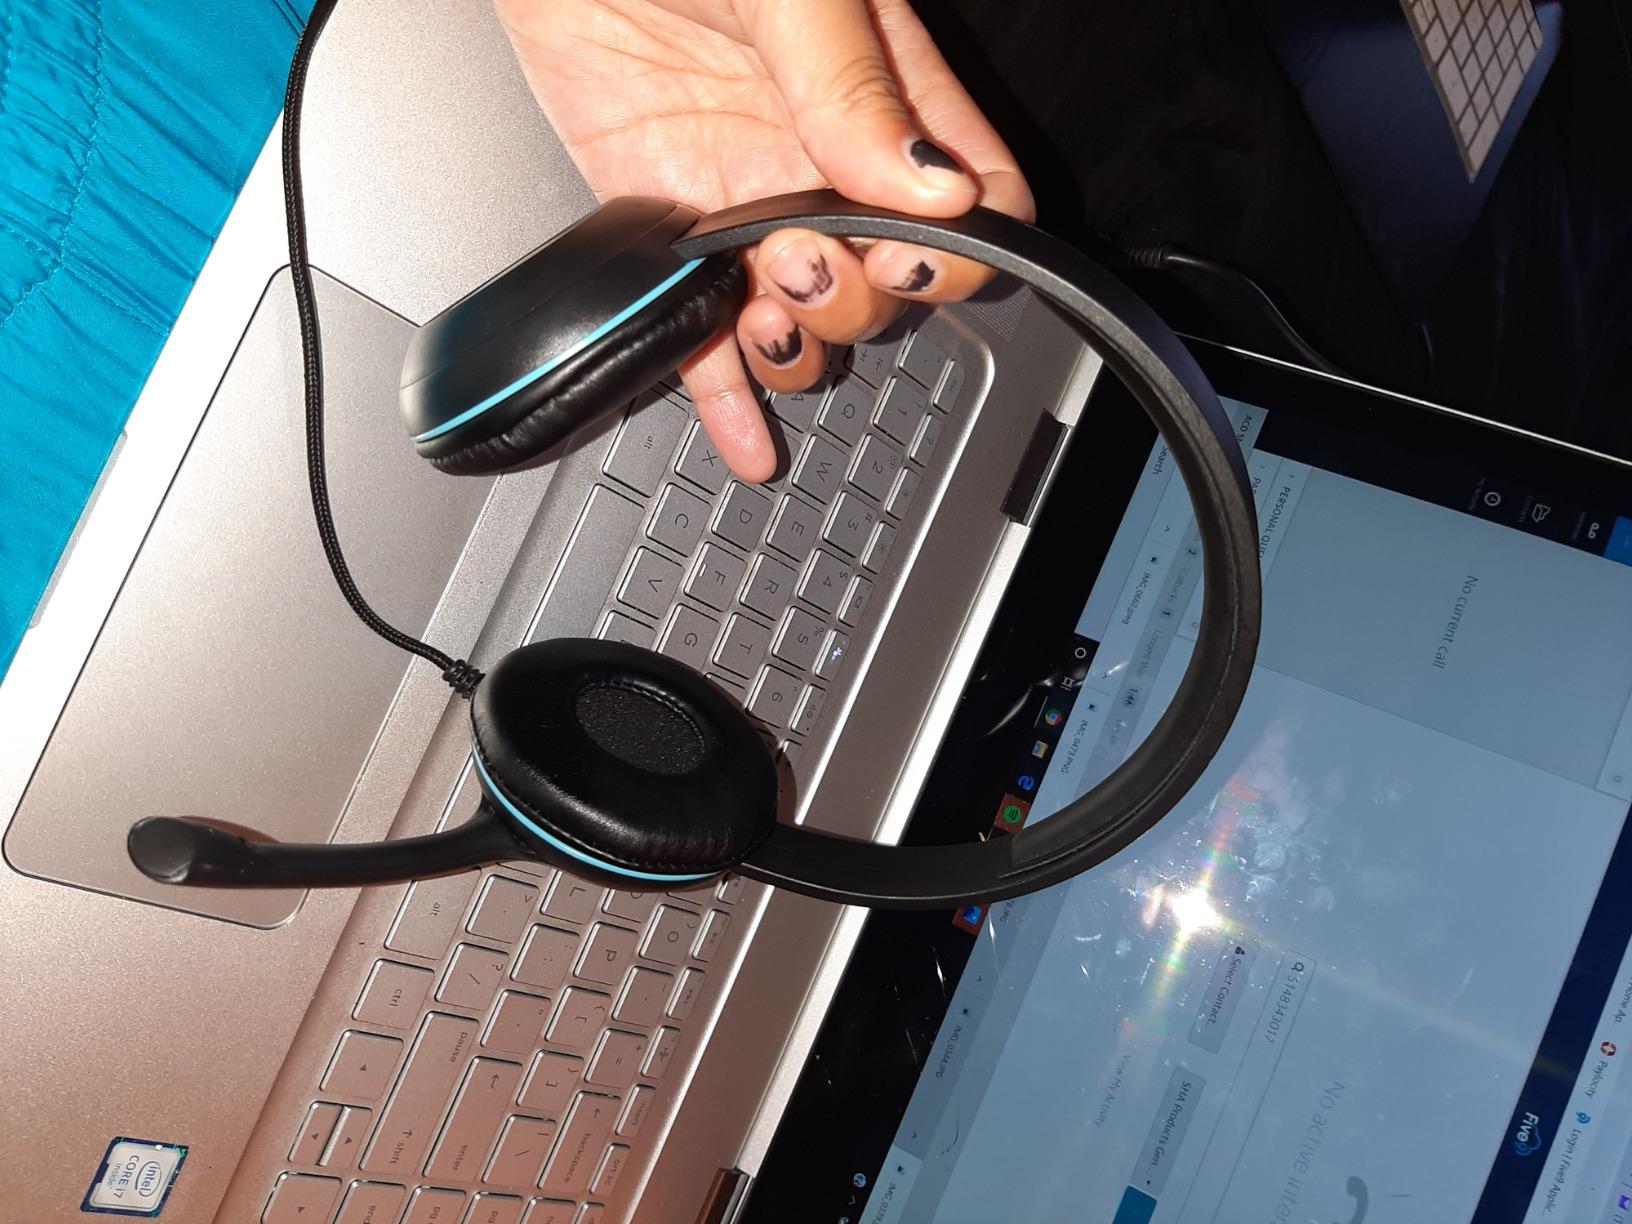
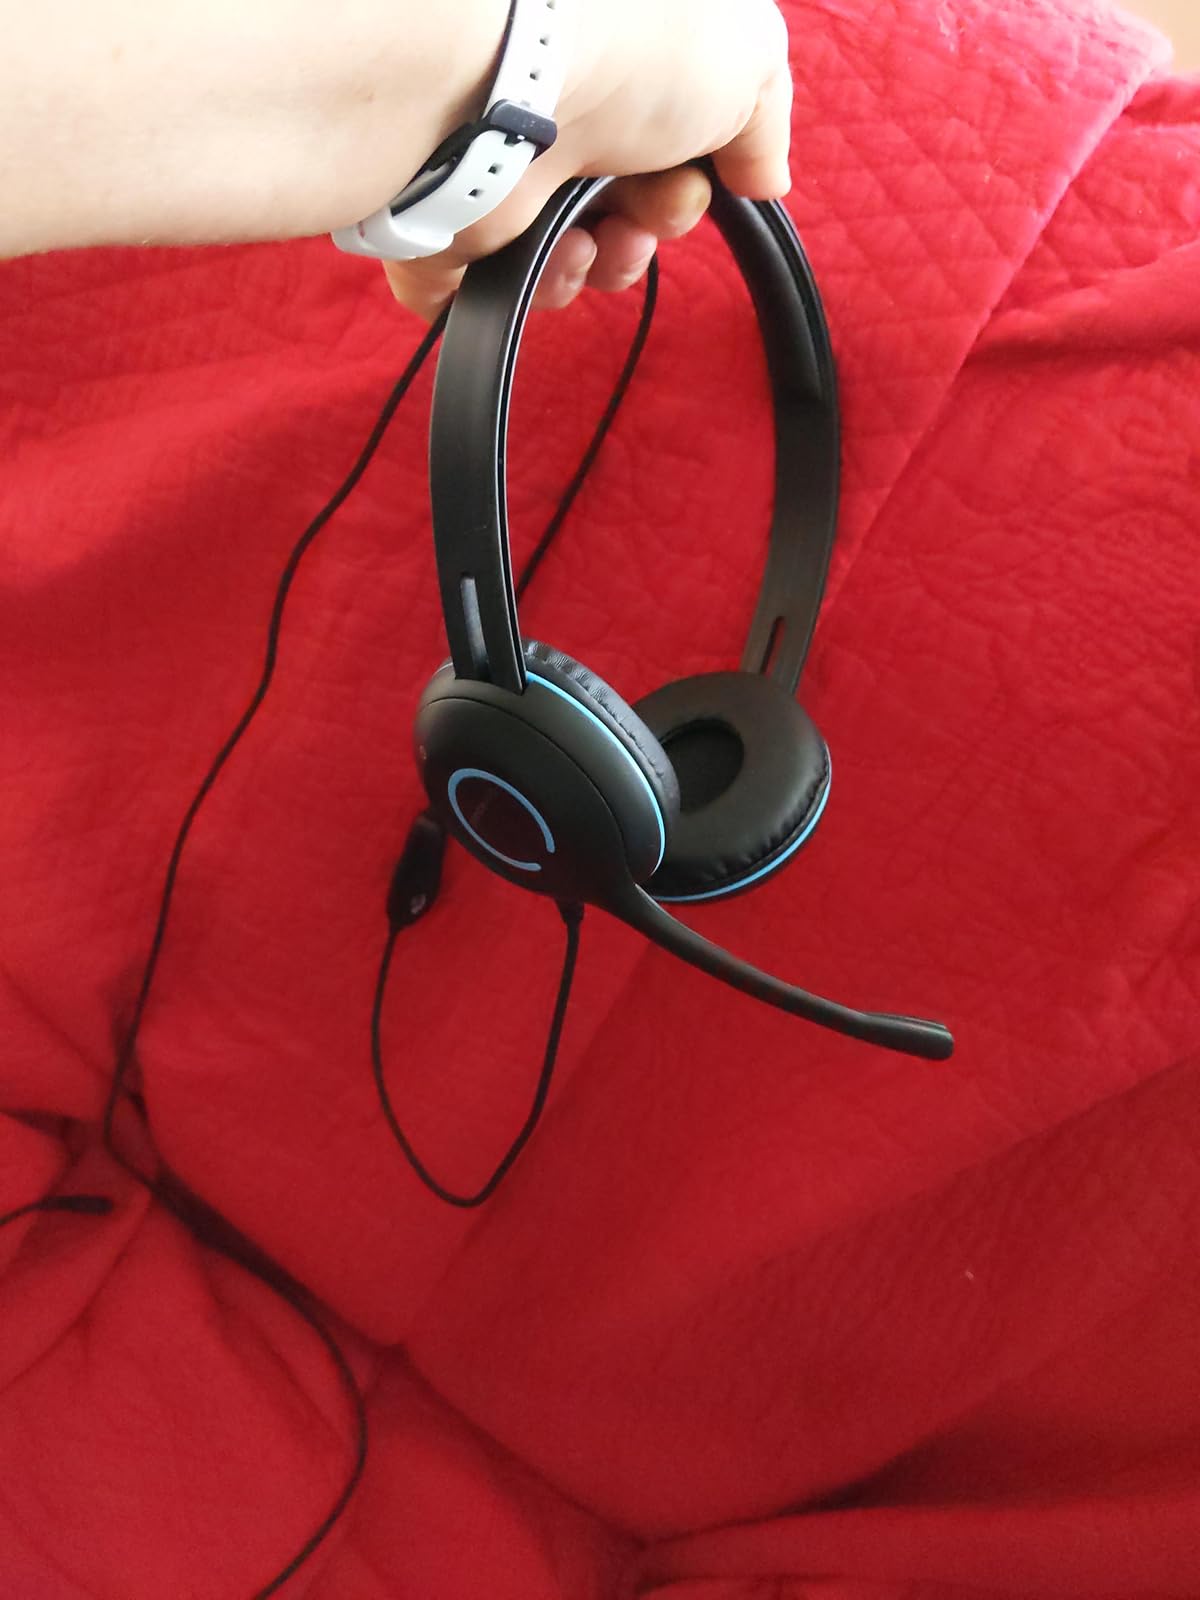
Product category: headphones
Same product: yes